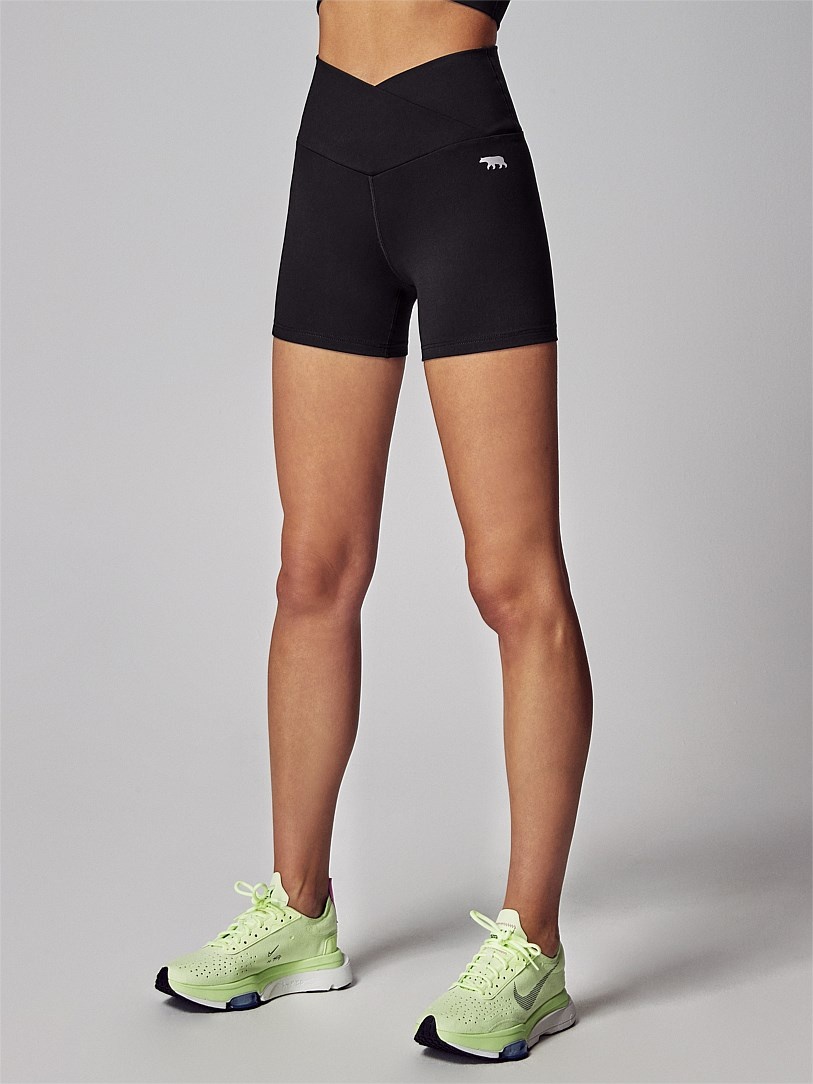
RUNNING BARE KARMA AB TASTIC SPORT TIGHT
Been working extra hard on leg day? The ab-tastic cross-front Karma sports tight is our ultra-flattering short perfect for showing off those pins. Constructed from gutsy Supplex Compress, which offers superior comfort and a supported, form-flattering silhouette. Team with the Lotus sports bra for a range of medium impact workouts including running, HIIT, spin & dance. Features: 4 inch in-seam Ab-tastic = our highest waist EVER Ultra-flattering Cross-front waist Seamless outer leg Flatlock seams do not chafe, rub or irritate Made in Australia Product code C16088SUP Fabric & Care RB SUPPLEX COMPRESS Made of: It's Supplex Active, on a whooole 'nother level. You'll get all the technical benefits plus even more strength, support and shape. One of our best-sellers, and personal favs. Feels like: A complete game-changer. It'll be one of the comfiest, strongest and gutsiest fabrics you've ever worn. Think of it like (soft) shapewear you can wear to the gym. We're not lying when we say it'll hold absolutely everything in. Wear it to: Low-impact workouts where you need lots of comfort, stretch and movement. Or when you've accidentally eaten two bowls of pasta for lunch.
Brand: RUNNING BARE
Category: Apparel & Accessories > Clothing > Activewear > Activewear Pants > Tights